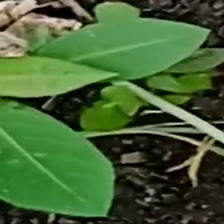
Weed species: Moti_dudhi(Euphorbia_geneculata_L)